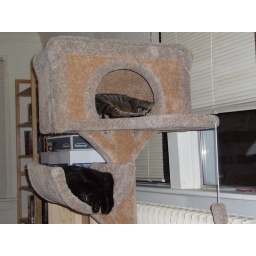
Martin and Jerome hanging out in the cat tree